Interior portrait

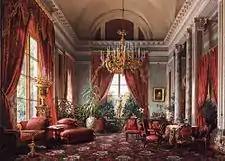
The "petit salon rouge" at the Alexander Palace in Tsarskoye Selo, by Luigi Premazzi (c.1855)

The immense popularity of these paintings in the 19th century can be explained by many factors. Among the nouveau-riche and the bourgeoisie, great importance was given to the home as a place of comfort, intimacy and family. This period also saw a specialization (e.g. separate dining rooms) that were once known only to the very wealthy. These new "middle-classes" were also eager to copy aristocratic tastes and industrialization made a much wider variety of furniture easily affordable. Finally, decorative styles were constantly being changed and resurrected, so interior portraits were a way of preserving one's memories and bequeathing them to the next generation.